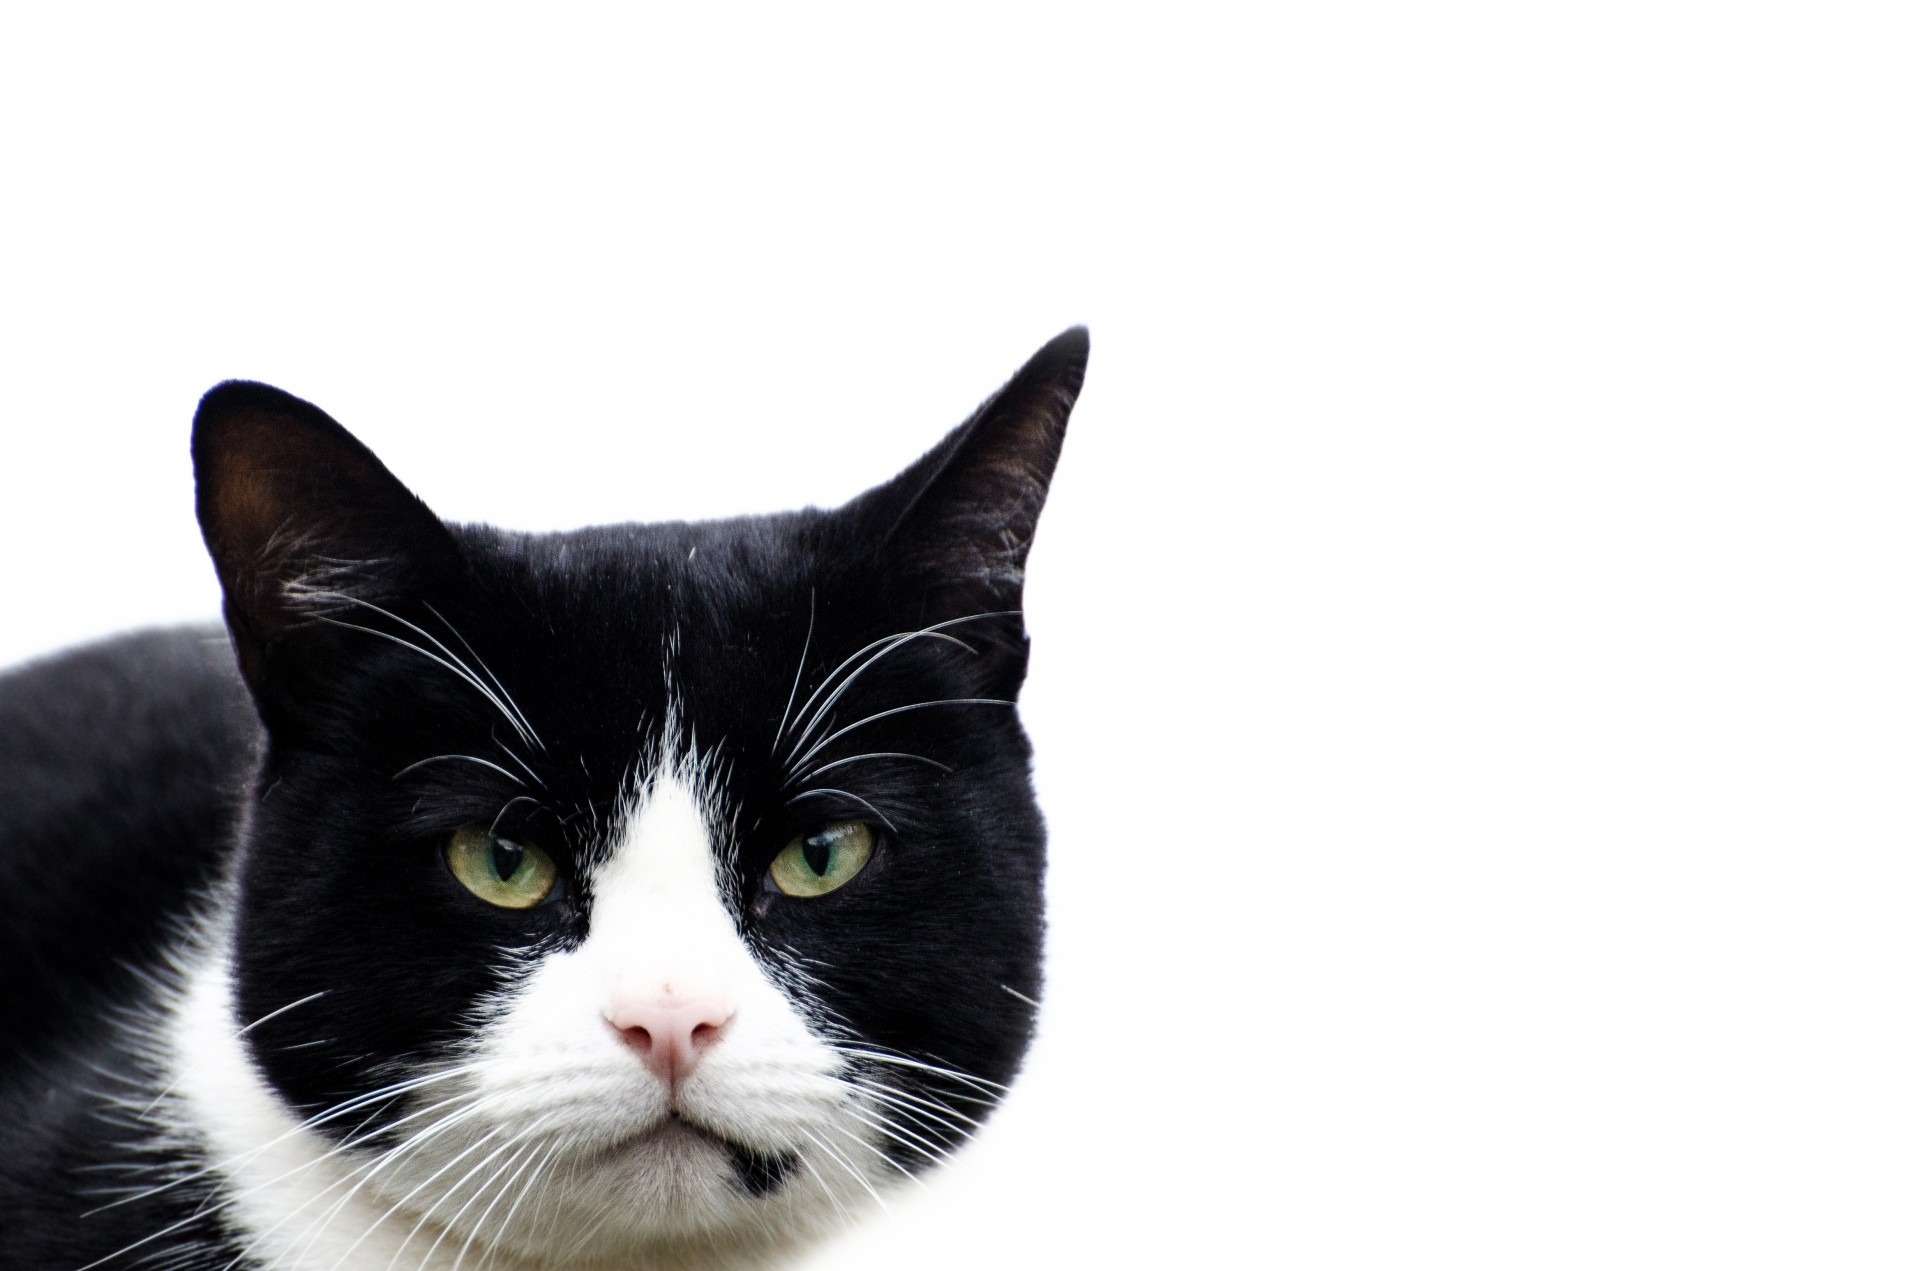
walking, house, cute, standing, pet, cat, tabby, mammal, overcast, black cat, black, stalk, curiosity, outdoors, outside, nose, whiskers, stalking, furry, look, vertebrate, expression, domestic, ginger, alert, grumpy, sits, acrobatic, balancing, neighbor, european shorthair, small to medium sized cats, cat like mammal, domestic short haired cat, american shorthair